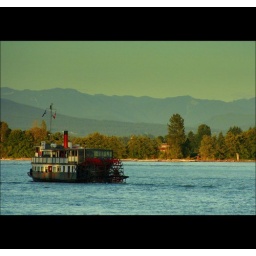
I walked down to the river yesterday evening, just in time to catch the paddle boat as it went past. :)